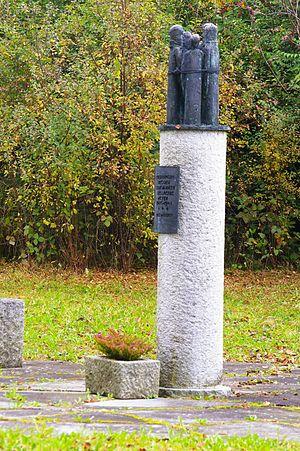
Le camp de concentration de Weyer est un ancien centre de détention de Sinté et de Romani créé par les nazis à Sankt Pantaleon en Autriche.